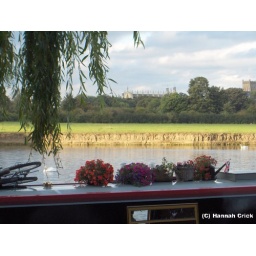
A willow tree hangs over a boat with lovely baskets on the roof